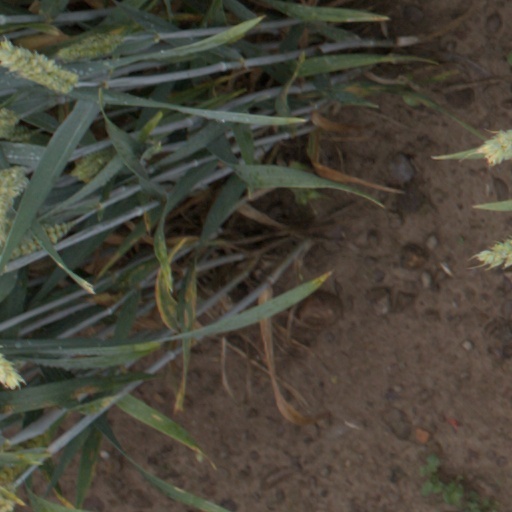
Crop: wheat